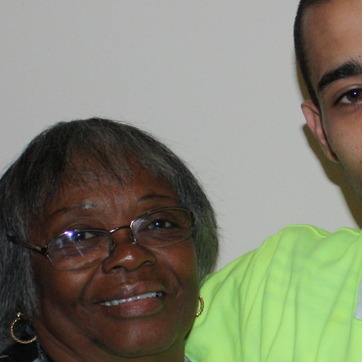
Material: hair